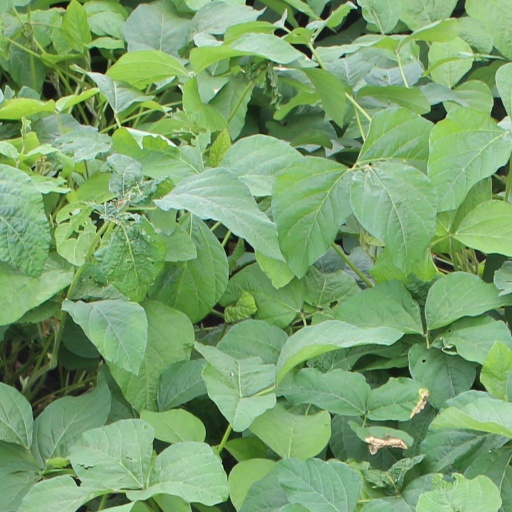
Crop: soybean